Peace River, Alberta

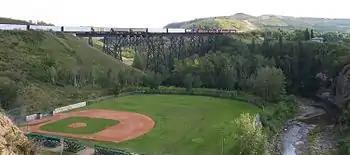
The 12 Foot Davis Ball Park in the Town of Peace River.

Parks and recreational areas in close proximity to the Town of Peace River include Wilderness Park, Strong Creek Park, Tangent Park in the Peace River Wildland Provincial Park, Lac Cardinal Recreation Area, Queen Elizabeth Provincial Park, Figure Eight Lake Provincial Park and Leddy Lake Recreation Area. Other parks within 100 kilometers of the Town of Peace River include Haig Lake Recreation Area, Joker Lake, Winagami Lake Provincial Park, Sulphur Lake Provincial Recreation Area, Montagneuse Lake Recreation Area and Kimiwan Lake Birdwalk.